Yangjiawan station

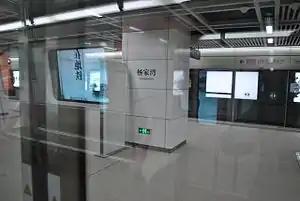

Yangjiawan Station, is a station of Line 2 of Wuhan Metro. It entered revenue service on December 28, 2012. It is located in Donghu New Technology Development Zone.